Najran Province

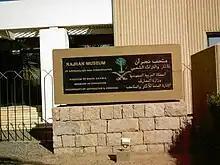
Najran Museum entrance

Similar to other ancient place names in Arabia, Najrān may have originally been the name of the whole oasis, including all towns and villages. The old name of the ruins now known as "al-Ukhdūd", which may have been the central town, probably corresponds to Ramat.